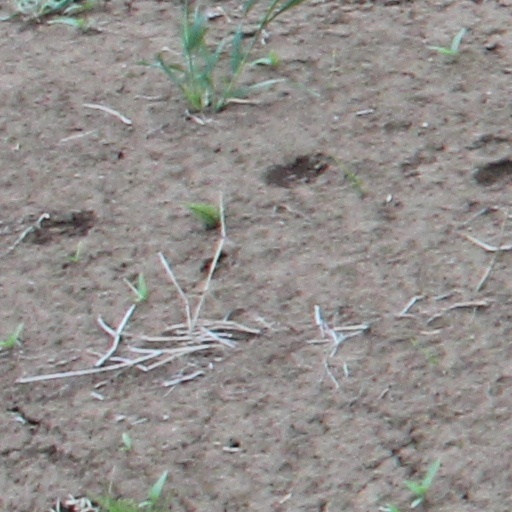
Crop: wheat